The Goat Life

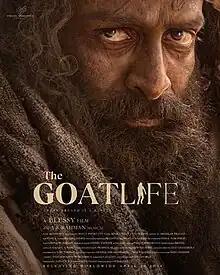
Theatrical release poster

The Goat Life (natively known as Aadujeevitham) is a 2024 Malayalam-language biographical survival drama film written, directed, and co-produced by Blessy. The film is an international co-production involving companies in India and the United States. It is an adaptation of the 2008 best-selling Malayalam novel "Aadujeevitham" by Benyamin, which is based on the real-life story of Najeeb, a Malayali immigrant laborer in Saudi Arabia. The film stars Prithviraj Sukumaran alongside Jimmy Jean-Louis and K. R. Gokul, with Talib Al Balushi, Rik Aby, Amala Paul, Shobha Mohan.